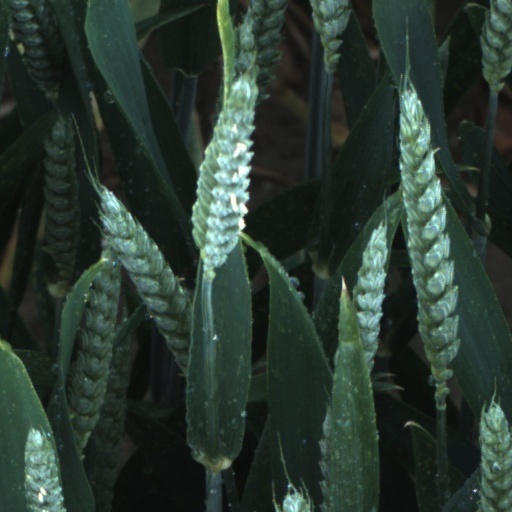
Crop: wheat